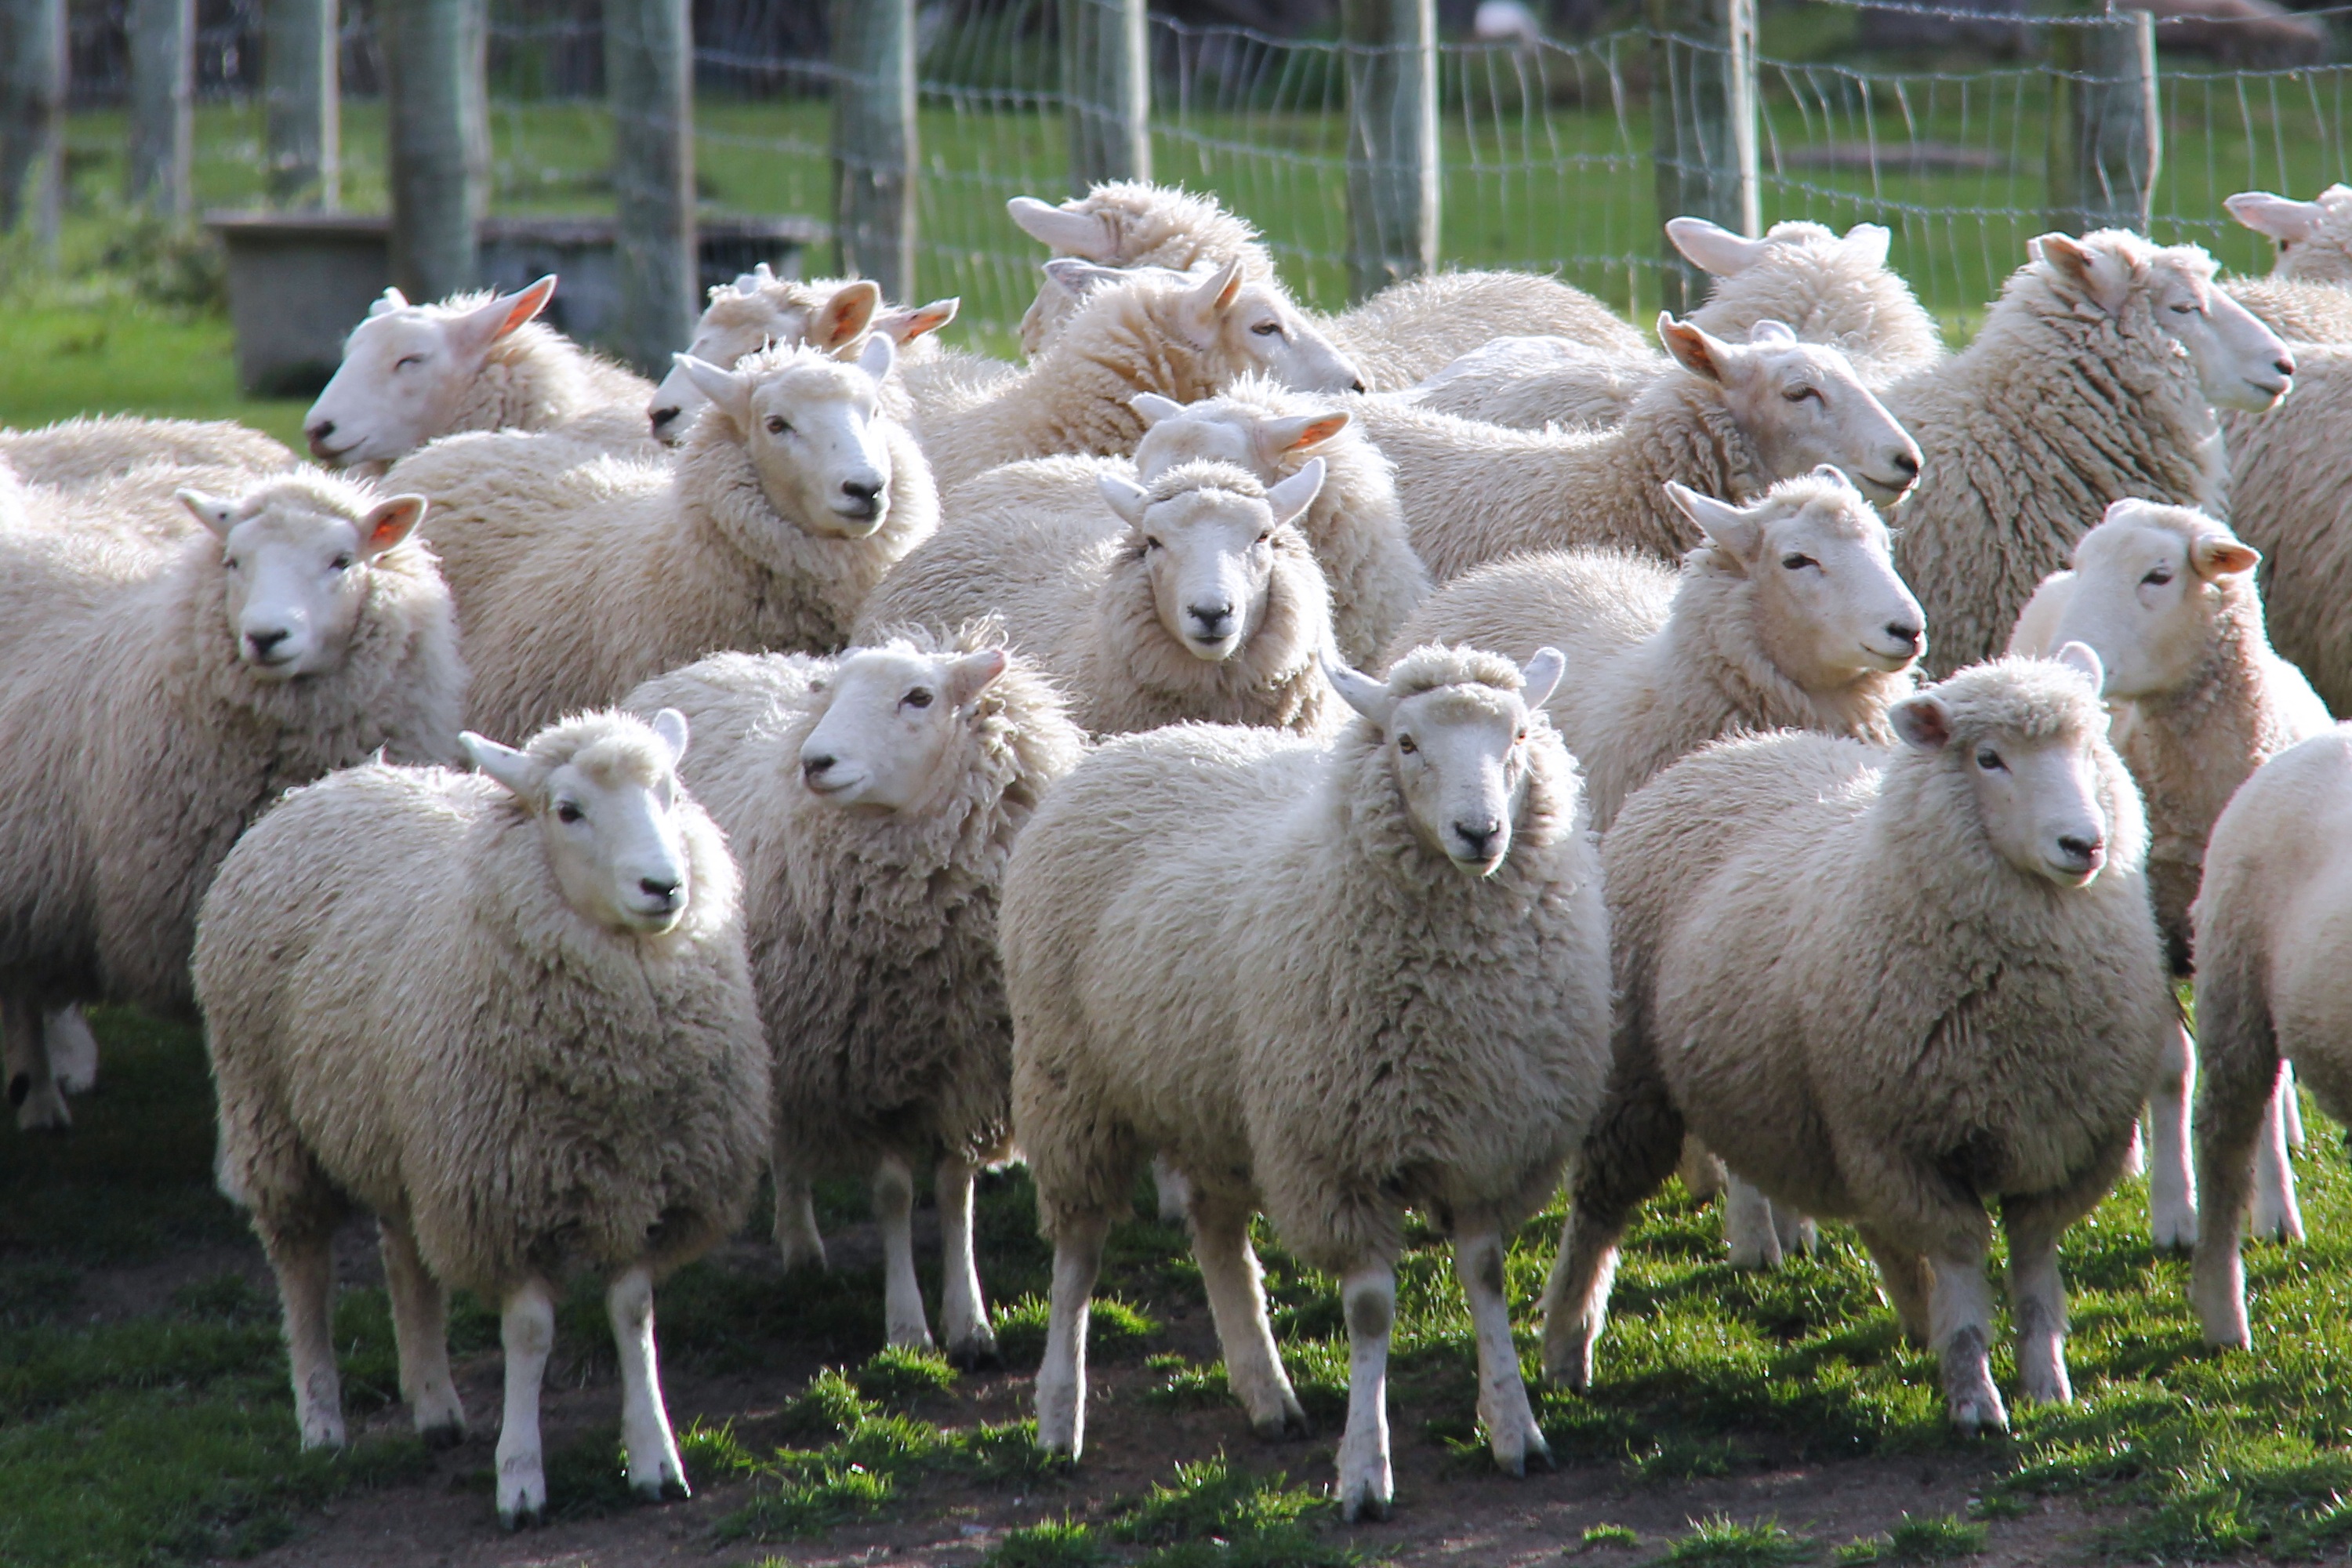
farm, travel, herd, pasture, sheep, autumn, mammal, fauna, lamb, new zealand, vertebrate, sheeps, queenstown, walter peak farm, cow goat family